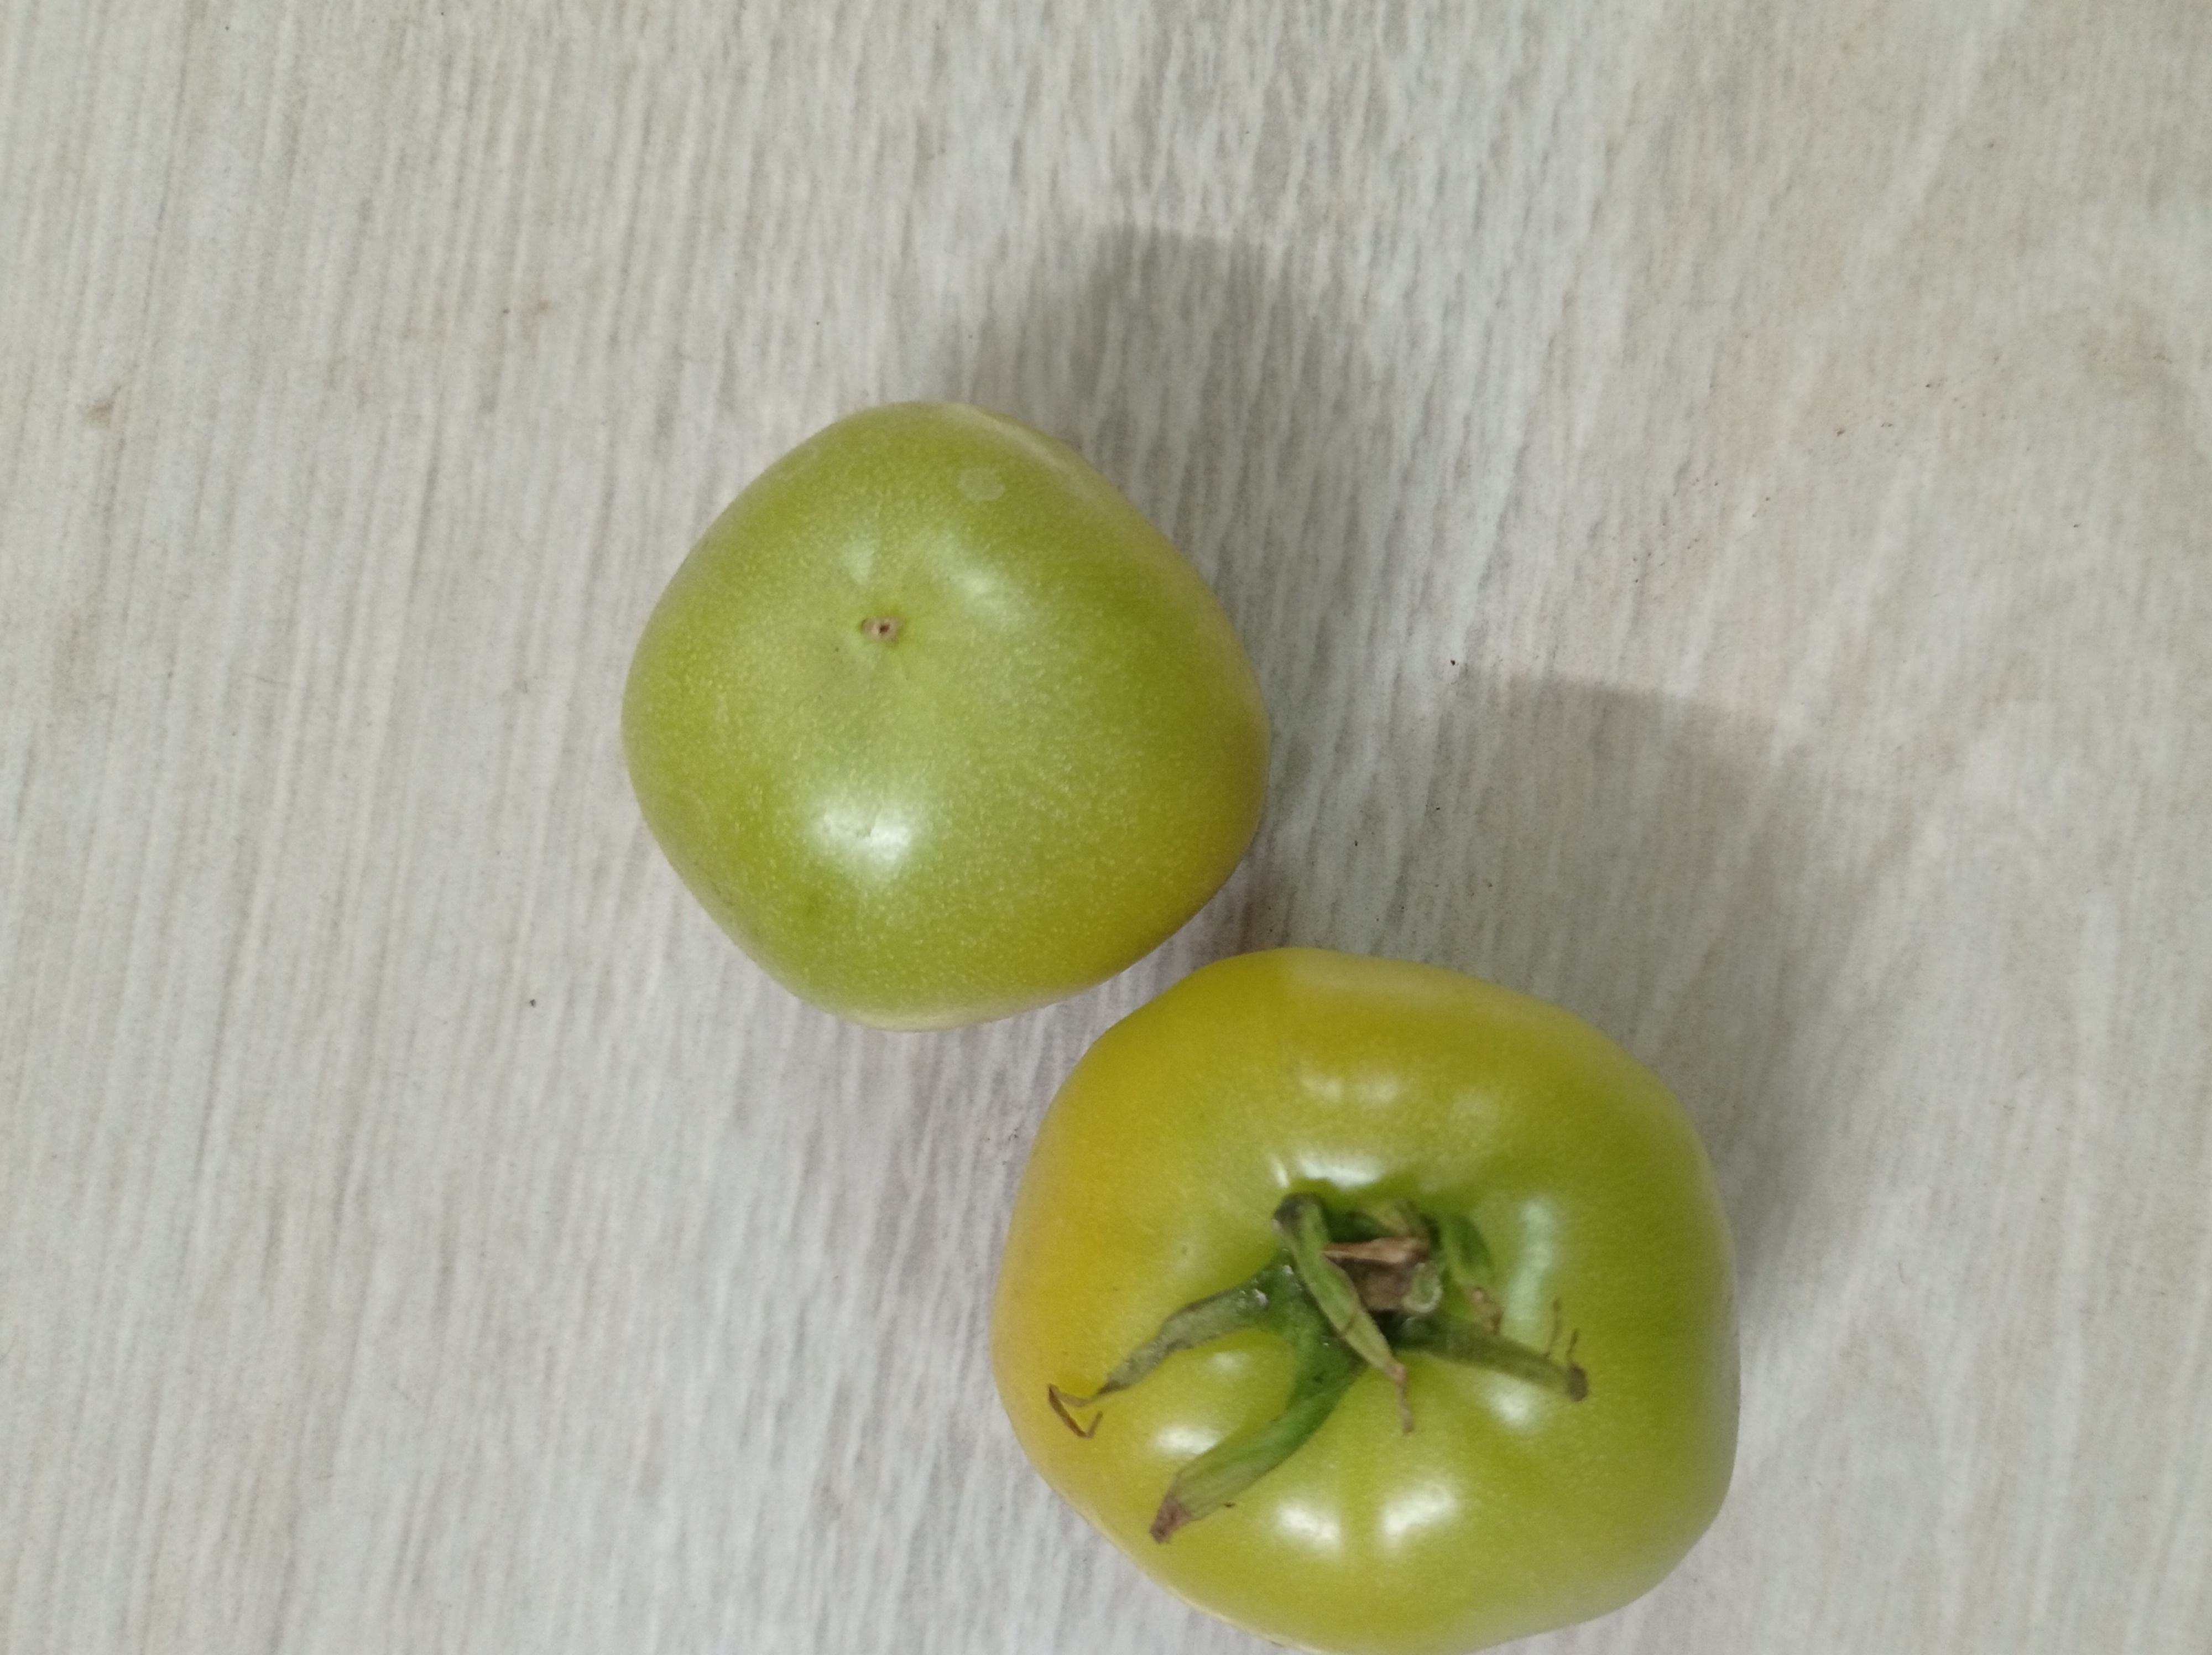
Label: Fresh